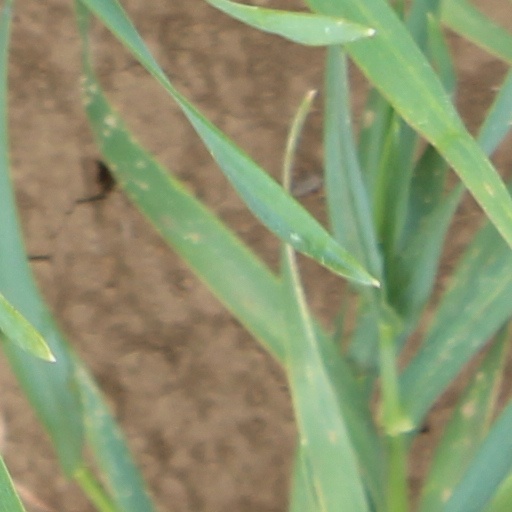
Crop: wheat